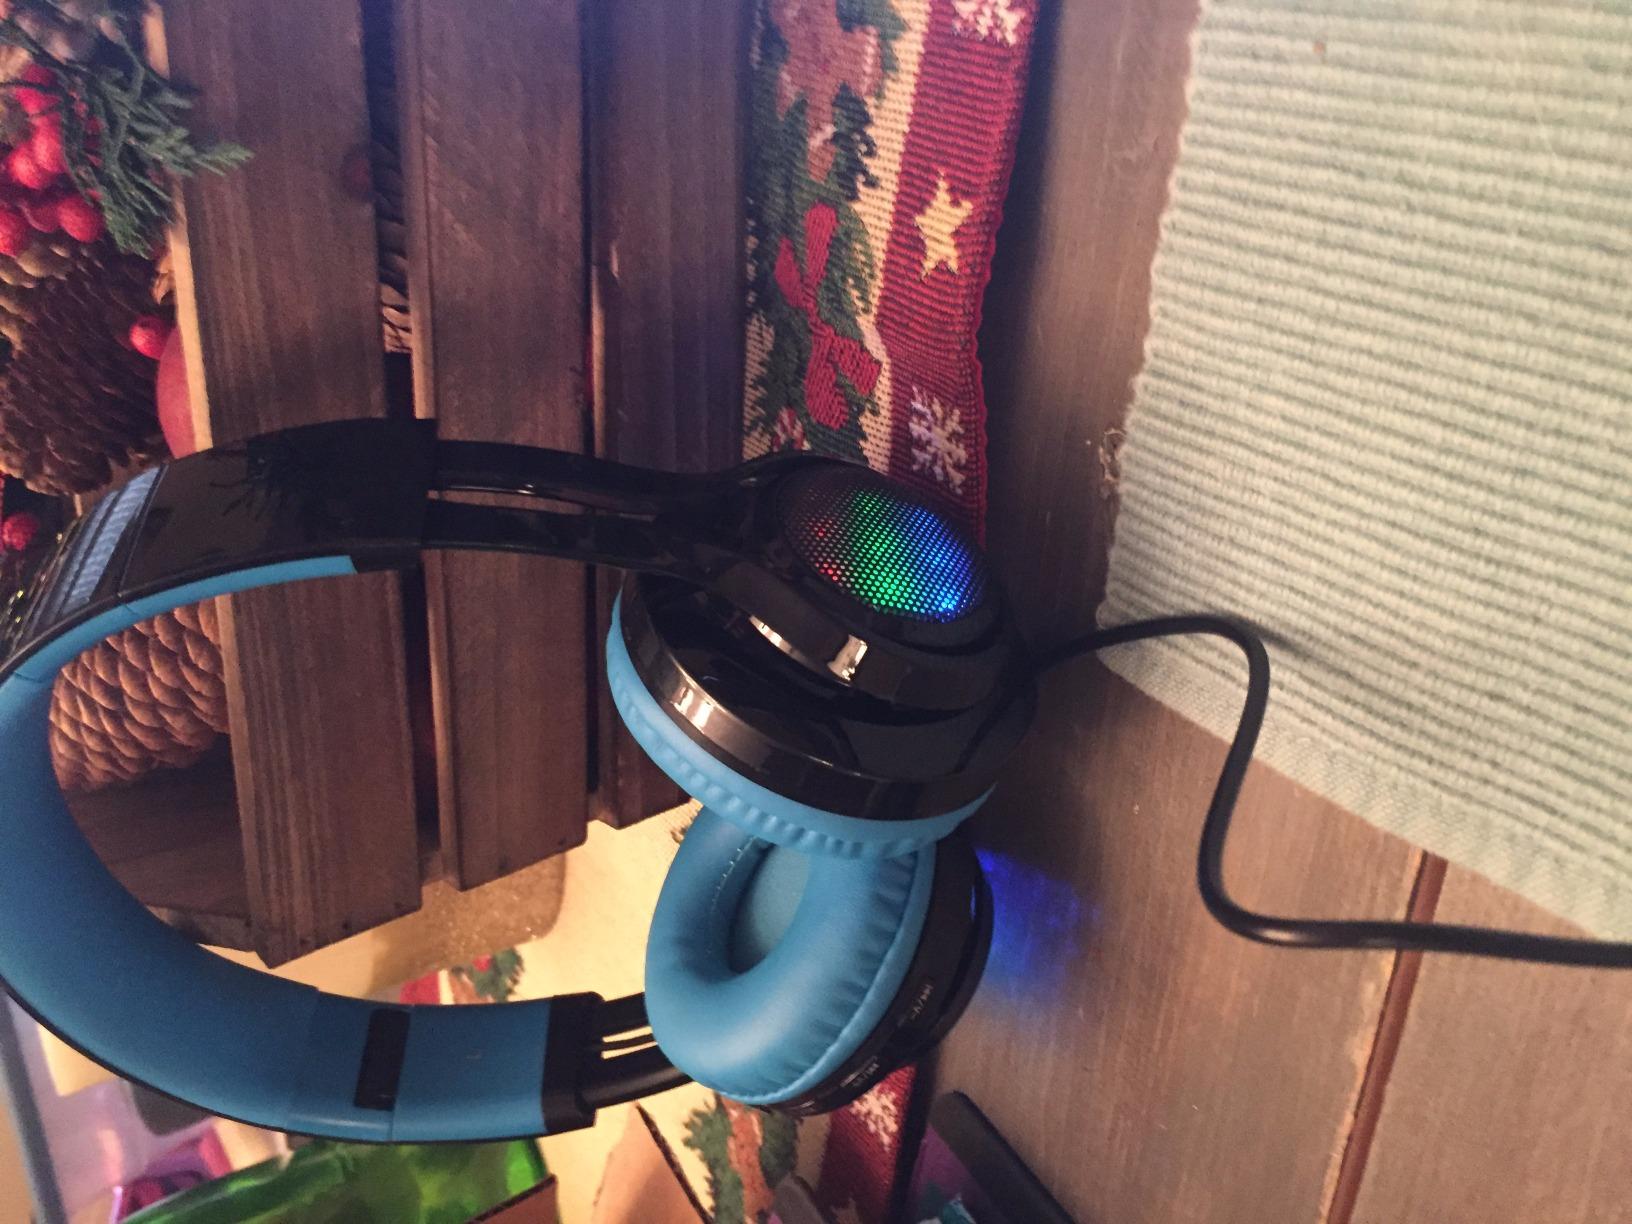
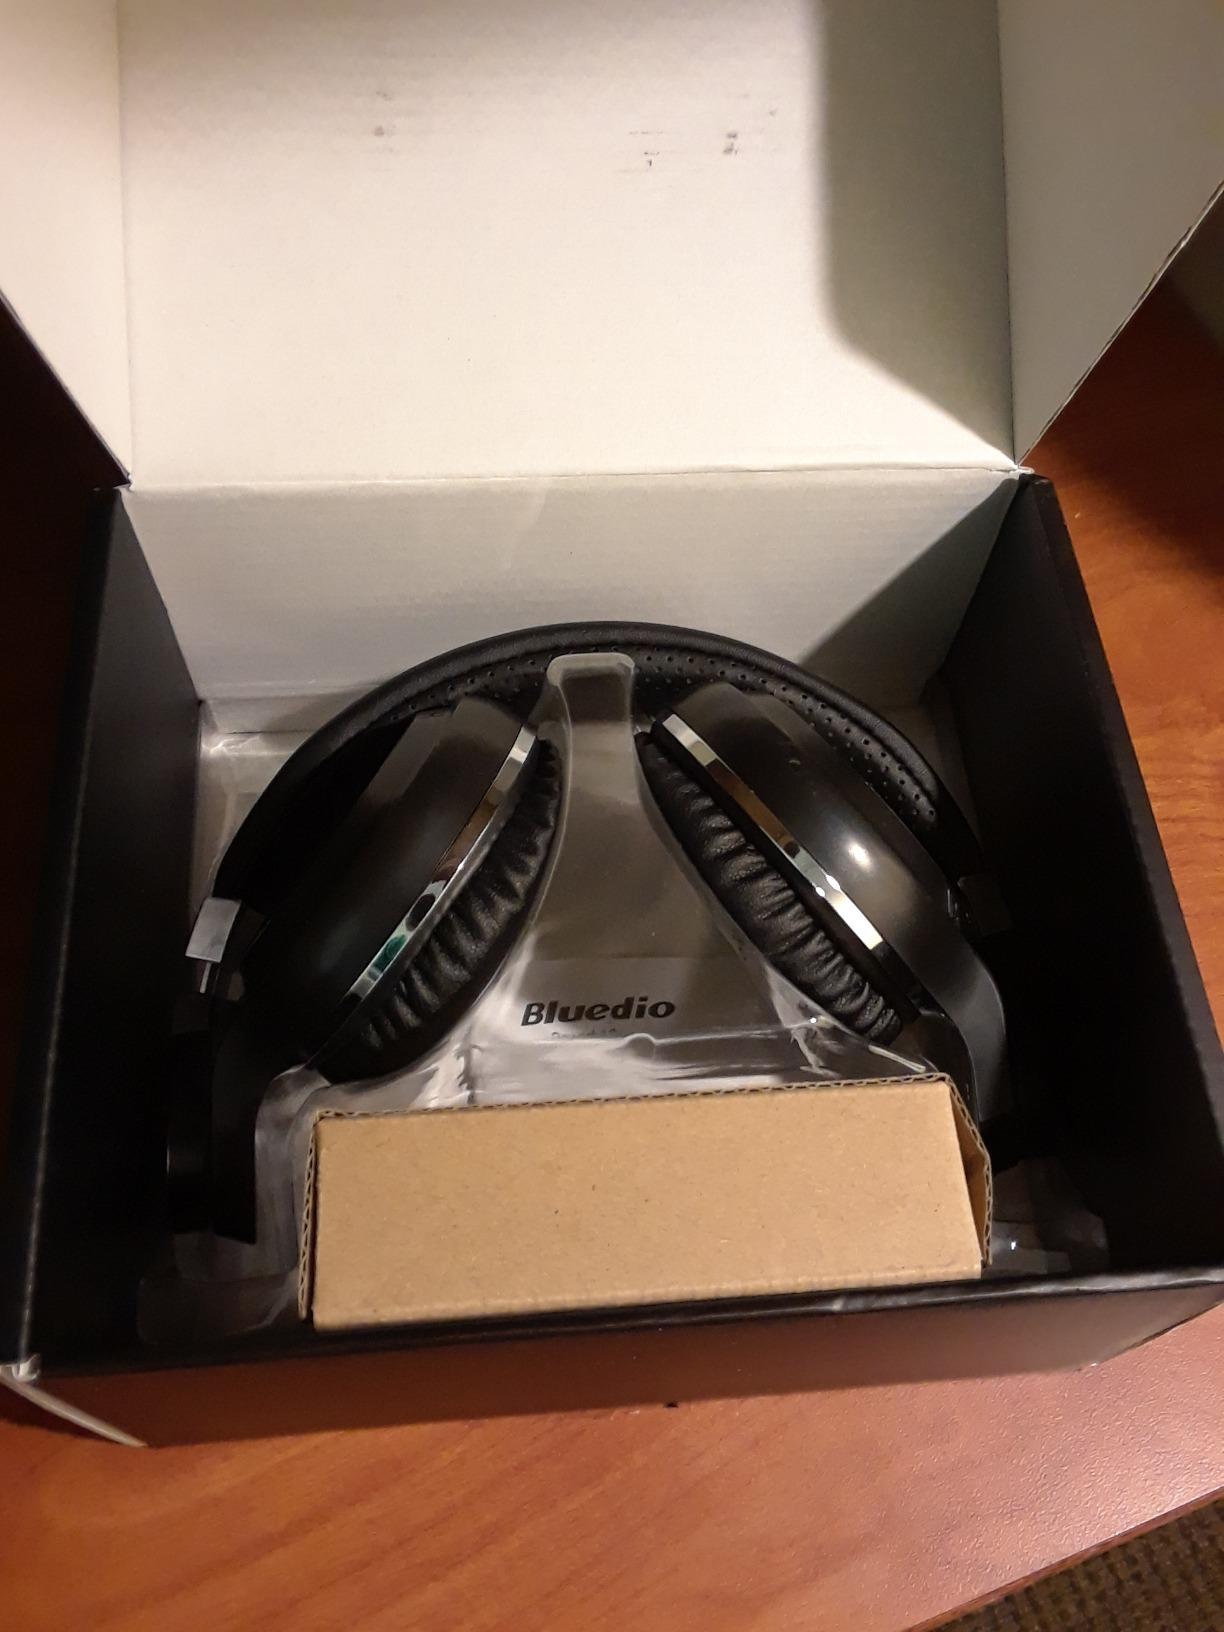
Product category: headphones
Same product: no